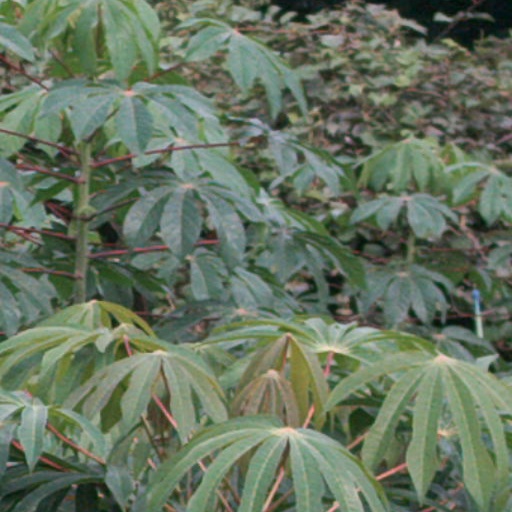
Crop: cassava